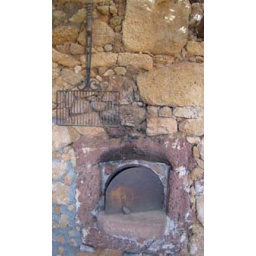
Old Finca bread oven in the wall